Iglesia ni Cristo

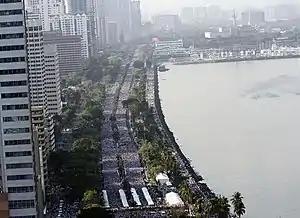
INC members participate in the charity walk, "Worldwide Walk to Fight Poverty", in Manila.

Iglesia ni Cristo believes that it is the true church established by Jesus Christ in the first century, and that its registration in the Philippines is the fulfillment of biblical prophecies that Christ's church would re-emerge in the Far East. Because of a number of similarities, INC's doctrines have been described as restorationist in outlook and theme.